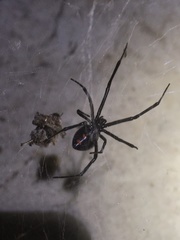
Species: Lactrodectus_hesperus